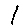
Label: 1